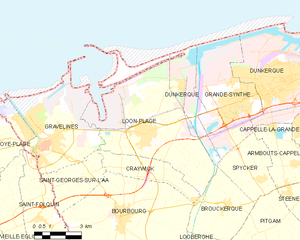
Loon-Plage est une commune française située dans le département du Nord, en région Hauts-de-France.